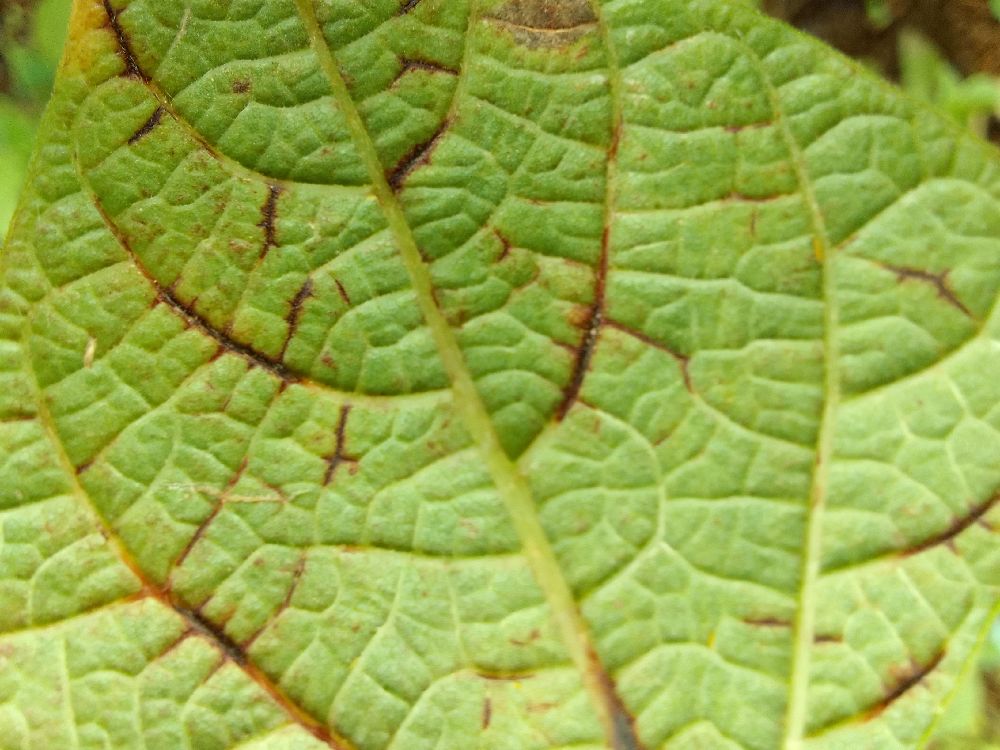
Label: anthracnose